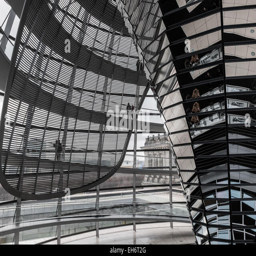
the roof terrace and dome